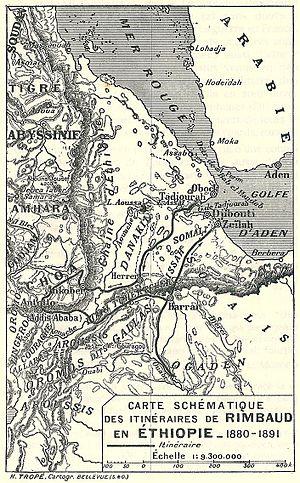
Carte schématique (au 1:9.300.000) des itinéraires de Rimbaud en Éthiopie (1880-1891)
Arthur Rimbaud est un poète français, né le 20 octobre 1854 à Charleville et mort le 10 novembre 1891 à Marseille. Bien que brève, son œuvre poétique est caractérisée par une prodigieuse densité thématique et stylistique, faisant de lui une des figures majeures de la littérature française.
Jules Borelli est un explorateur et photographe français, compagnon d'Arthur Rimbaud en Éthiopie, pays qu'il fut l'un des premiers européens à parcourir.